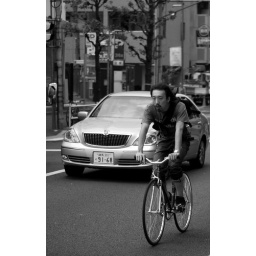
Cyclist on Otakibashi Dori Shinjuku Tokyo Japan in black & white